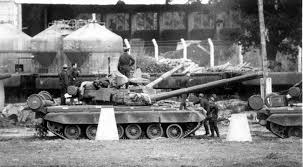
Label: T-80